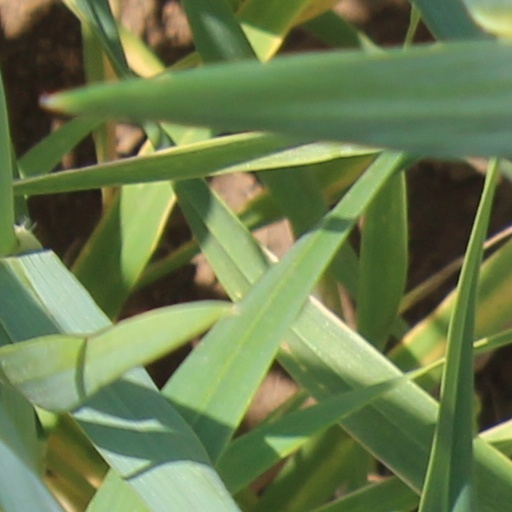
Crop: wheat